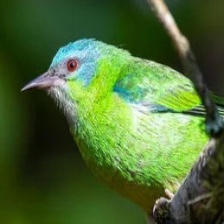
Species: BLUE DACNIS
Scientific name: DACNIS CAYANA